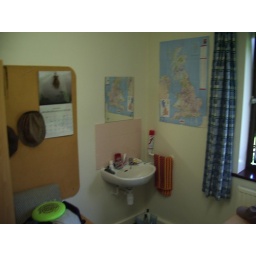
theres a sink in my room. random, but super good, as the bathroom is tiny and gross